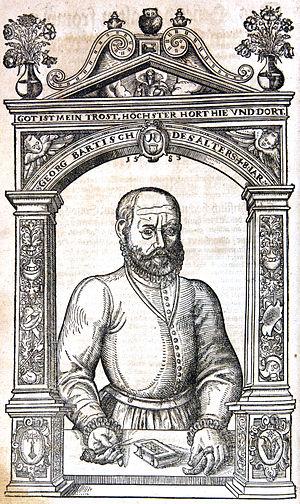
Georg Bartisch est un médecin allemand né à Königsbrück en Saxonie.